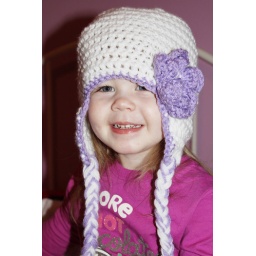
Ear flap hat in white w/purple flower and trim - $15 each